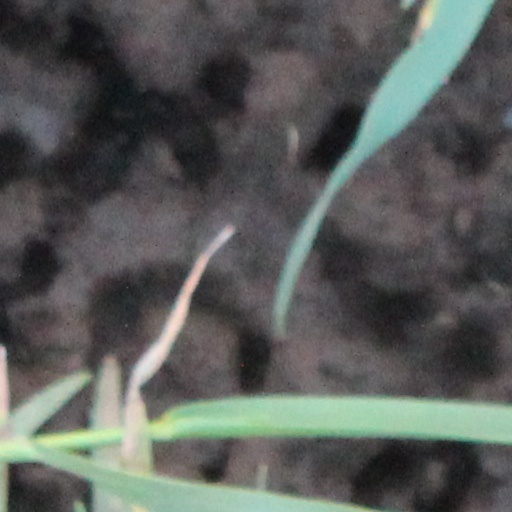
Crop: wheat